Chronology of the 2009 Honduran constitutional crisis

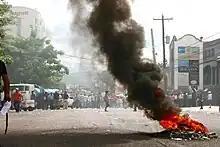
A small fire started during a pro-Zelaya demonstration

Protests continued the following Monday. Around 1,500 pro-Zelaya protesters taunted soldiers and burned tires just outside the gates of the presidential palace in a face-off with security forces. CNN reported that although the military had fired tear gas into the crowd at some point, the day was "generally calm" in Honduras. Two people were reportedly killed as a result of clashes between protesters and soldiers. Juan Barahona, leader of the United Workers Federation, claimed soldiers opened fire on the crowds with live ammunition. News media remained off air, replaced by tropical music, soap operas, and cooking shows. Reporters Without Borders condemned the "news blackout" and Reuters reported the use of Twitter to beat the censorship.